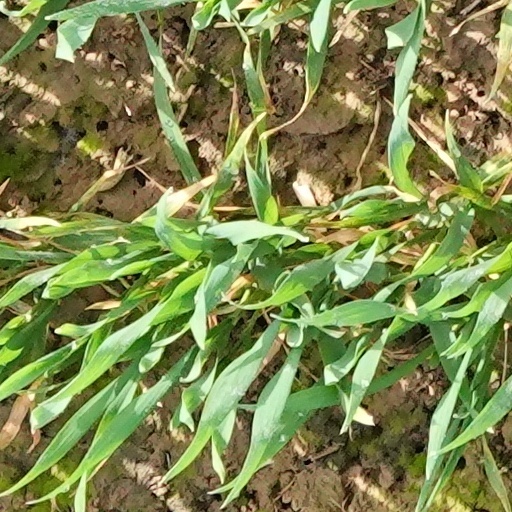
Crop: wheat